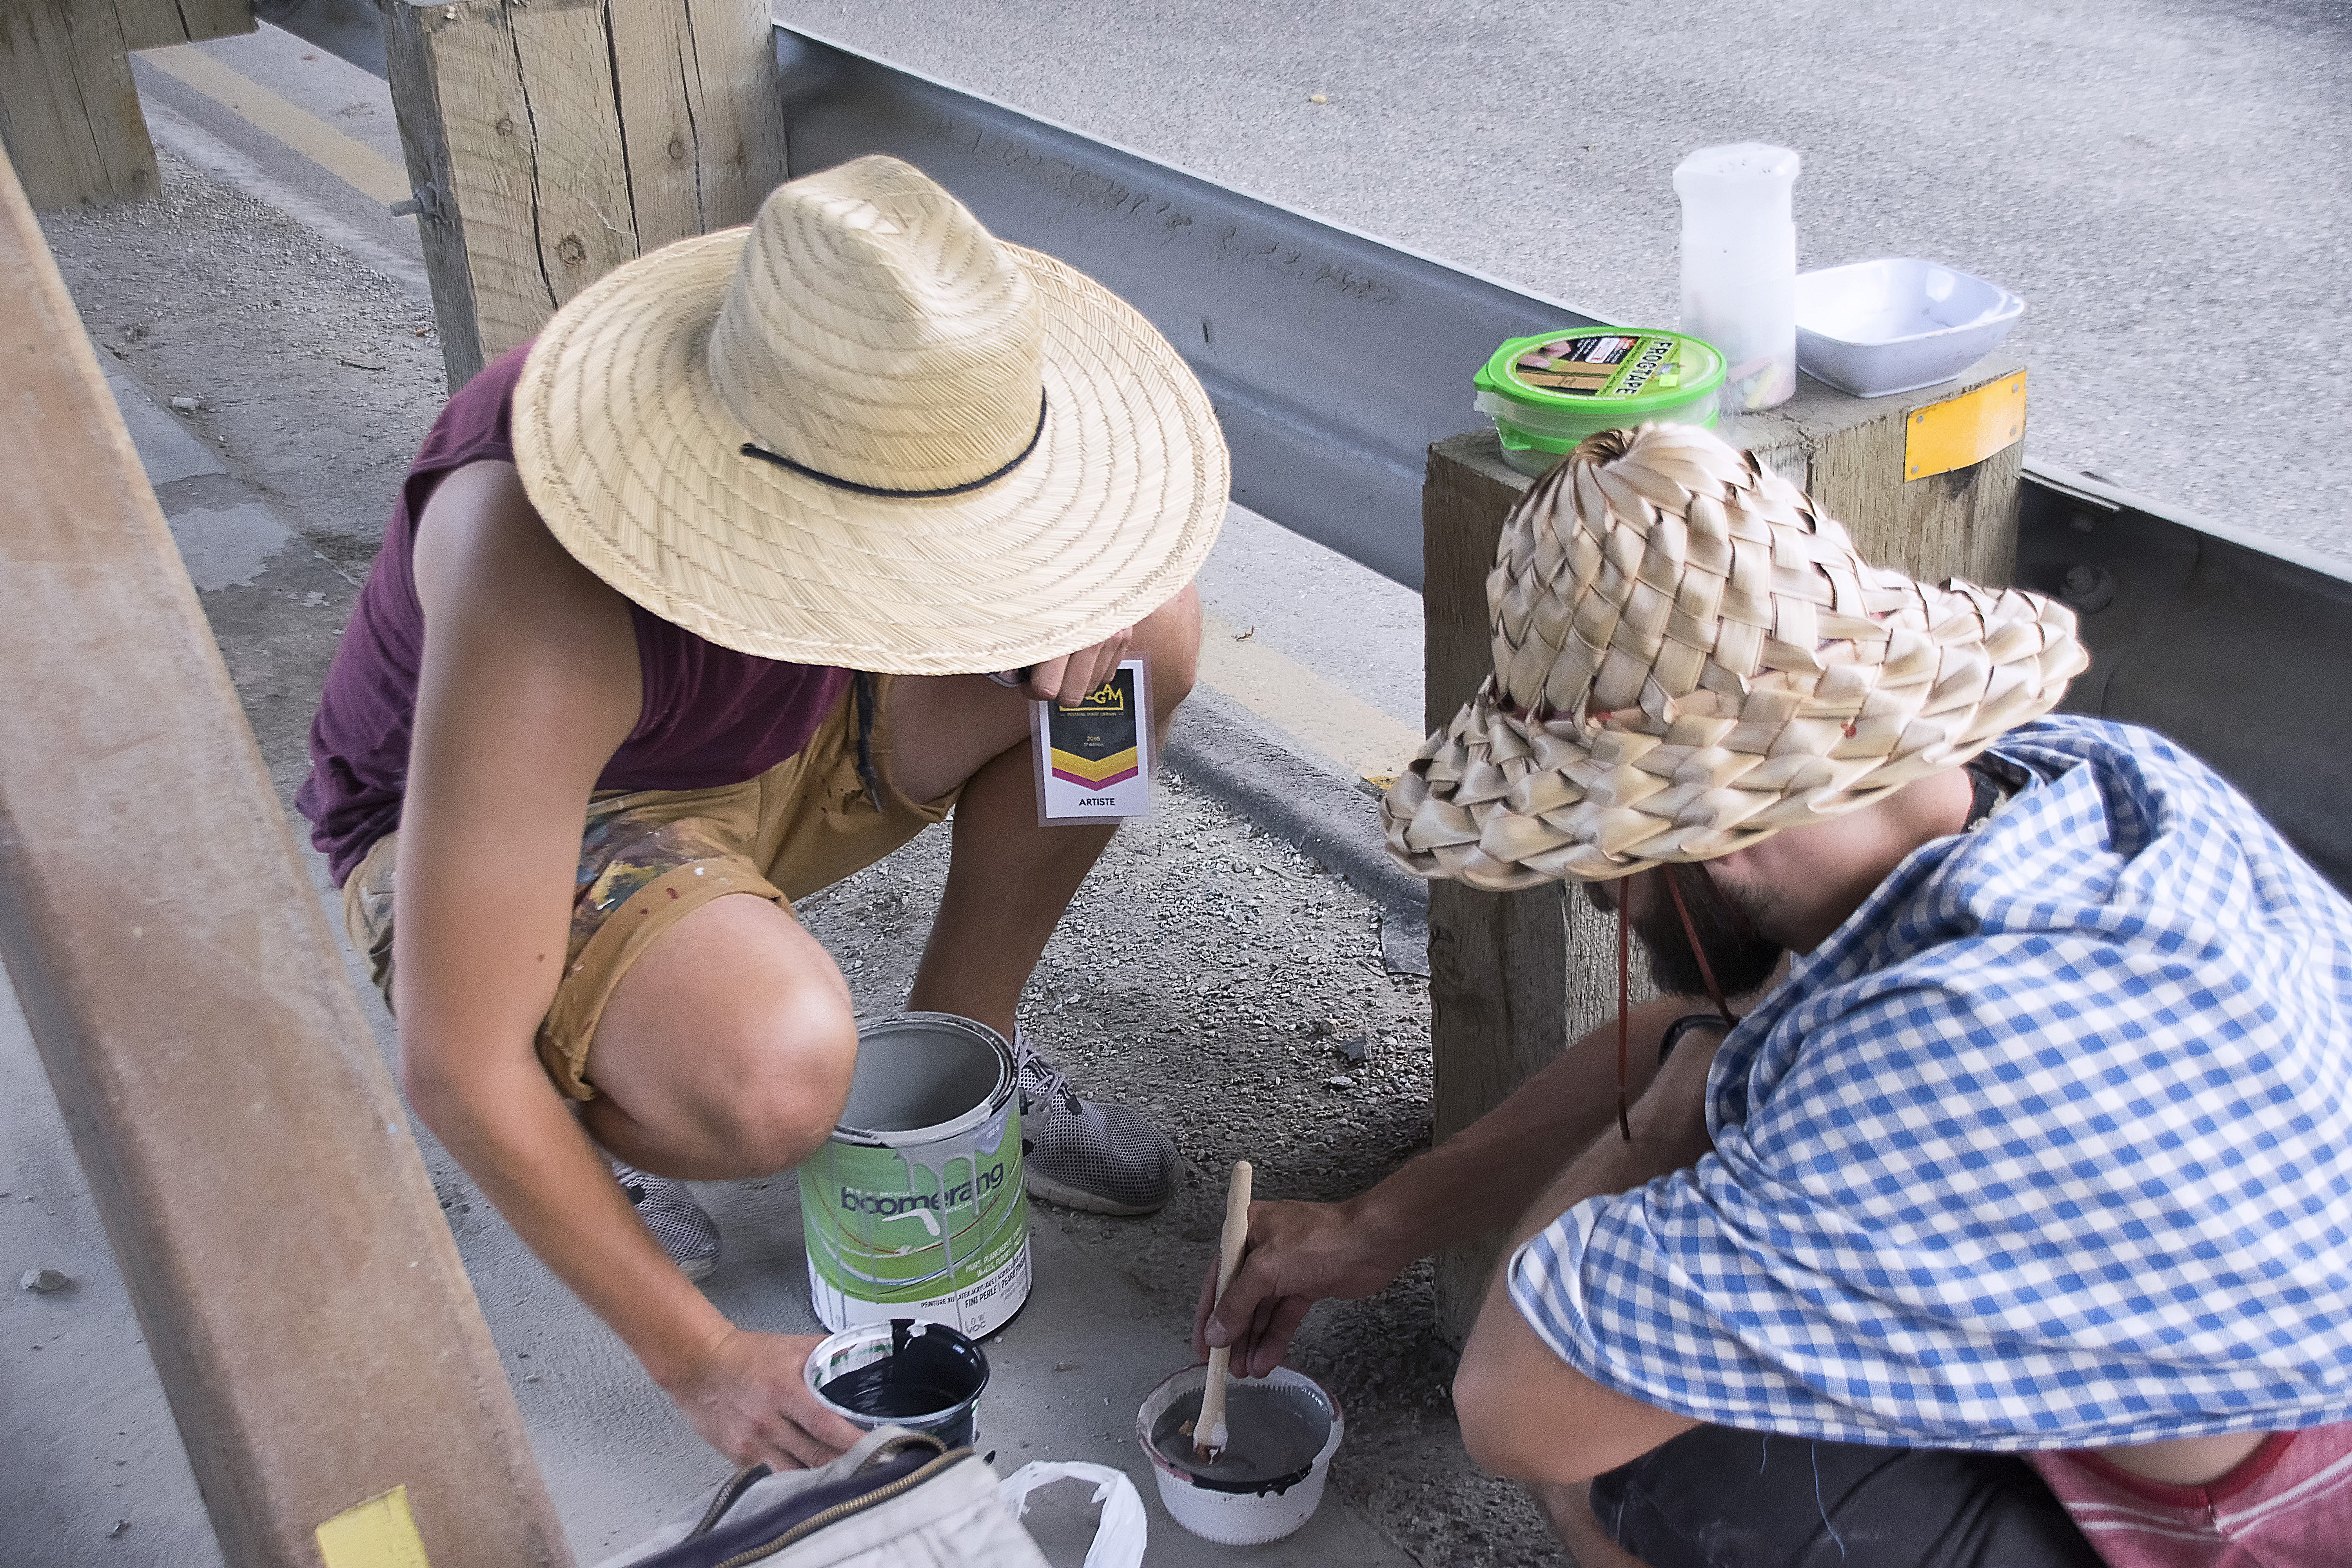
play, urban, color, graffiti, art, canada, quebec, sherbrooke, urbain, amalgam, sense